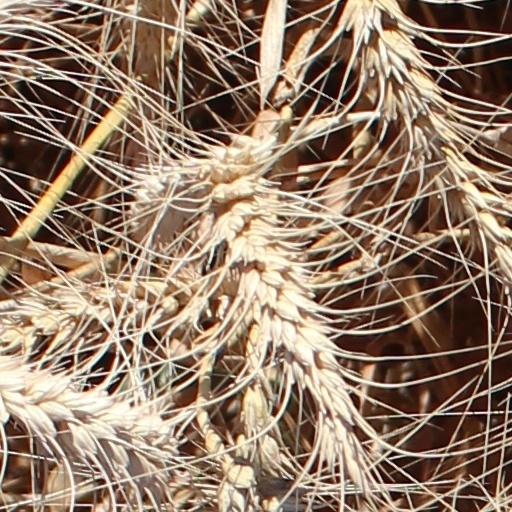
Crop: wheat